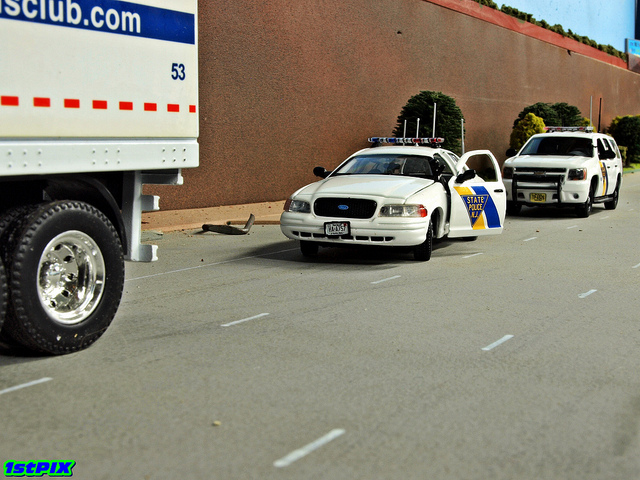
A couple of cop cars pulling over a delivery truck.

police cars sit on the side of the road behind a truck

The police have a truck pulled over to the side of the road.